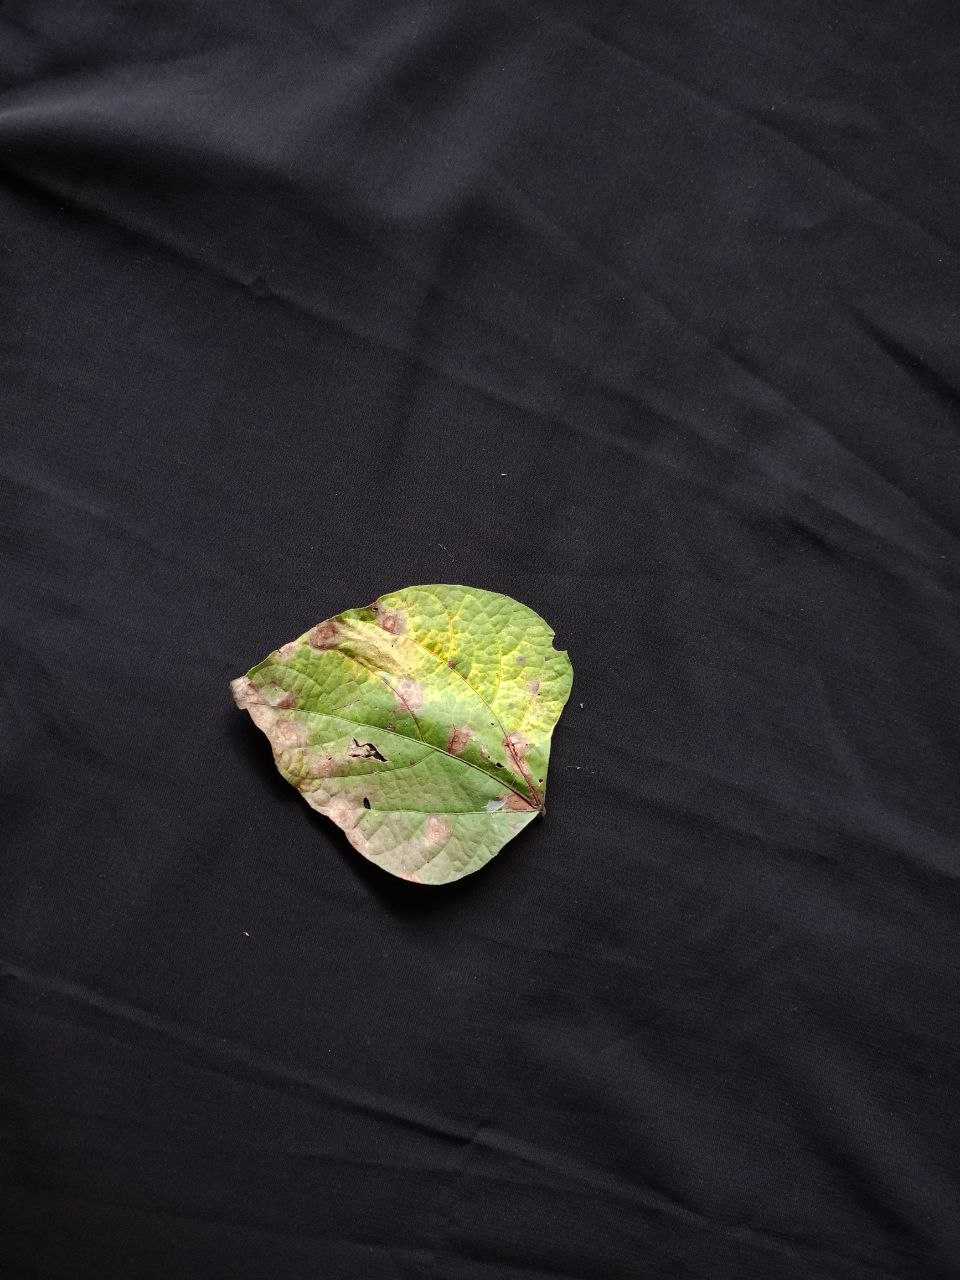
Crop: bean
Leaf condition: Blight